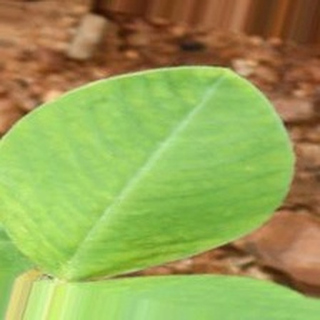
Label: healthy_groundnut